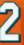
Number: 2